Schenectady station

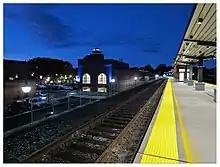
Schenectady station platform

The 1979 station was closed and demolished in July 2017. In the interim, a temporary stairwell and platform with a shelter were erected at a parking lot north of the station site to serve as a temporary station. Construction of the replacement station had been bid in Fall 2017 for completion at the end of 2018. The station has two floors with a golden dome topped with a weather vane shaped like New York state and large arched windows and expanded seating. The inside features images of the Erie Canal and the former American Locomotive Company train yard and include other memorabilia to illustrate the city's history. The facility also includes retail space, charging stations and digital display boards to provide information. It is accessible compliant. The station was expected to open in November 2018 but opened two weeks ahead of schedule on October 17, 2018.